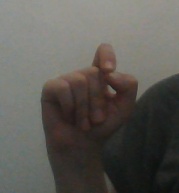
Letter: fa